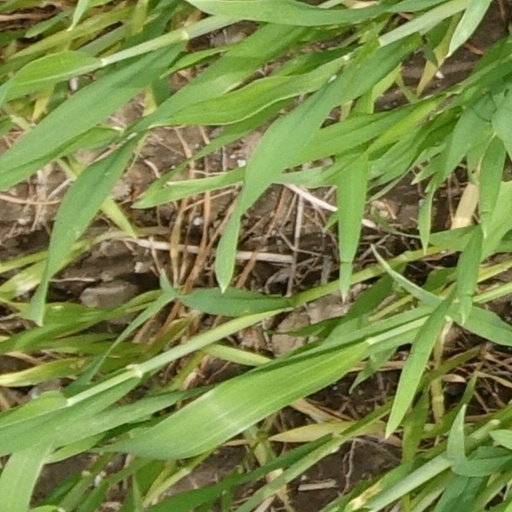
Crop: wheat